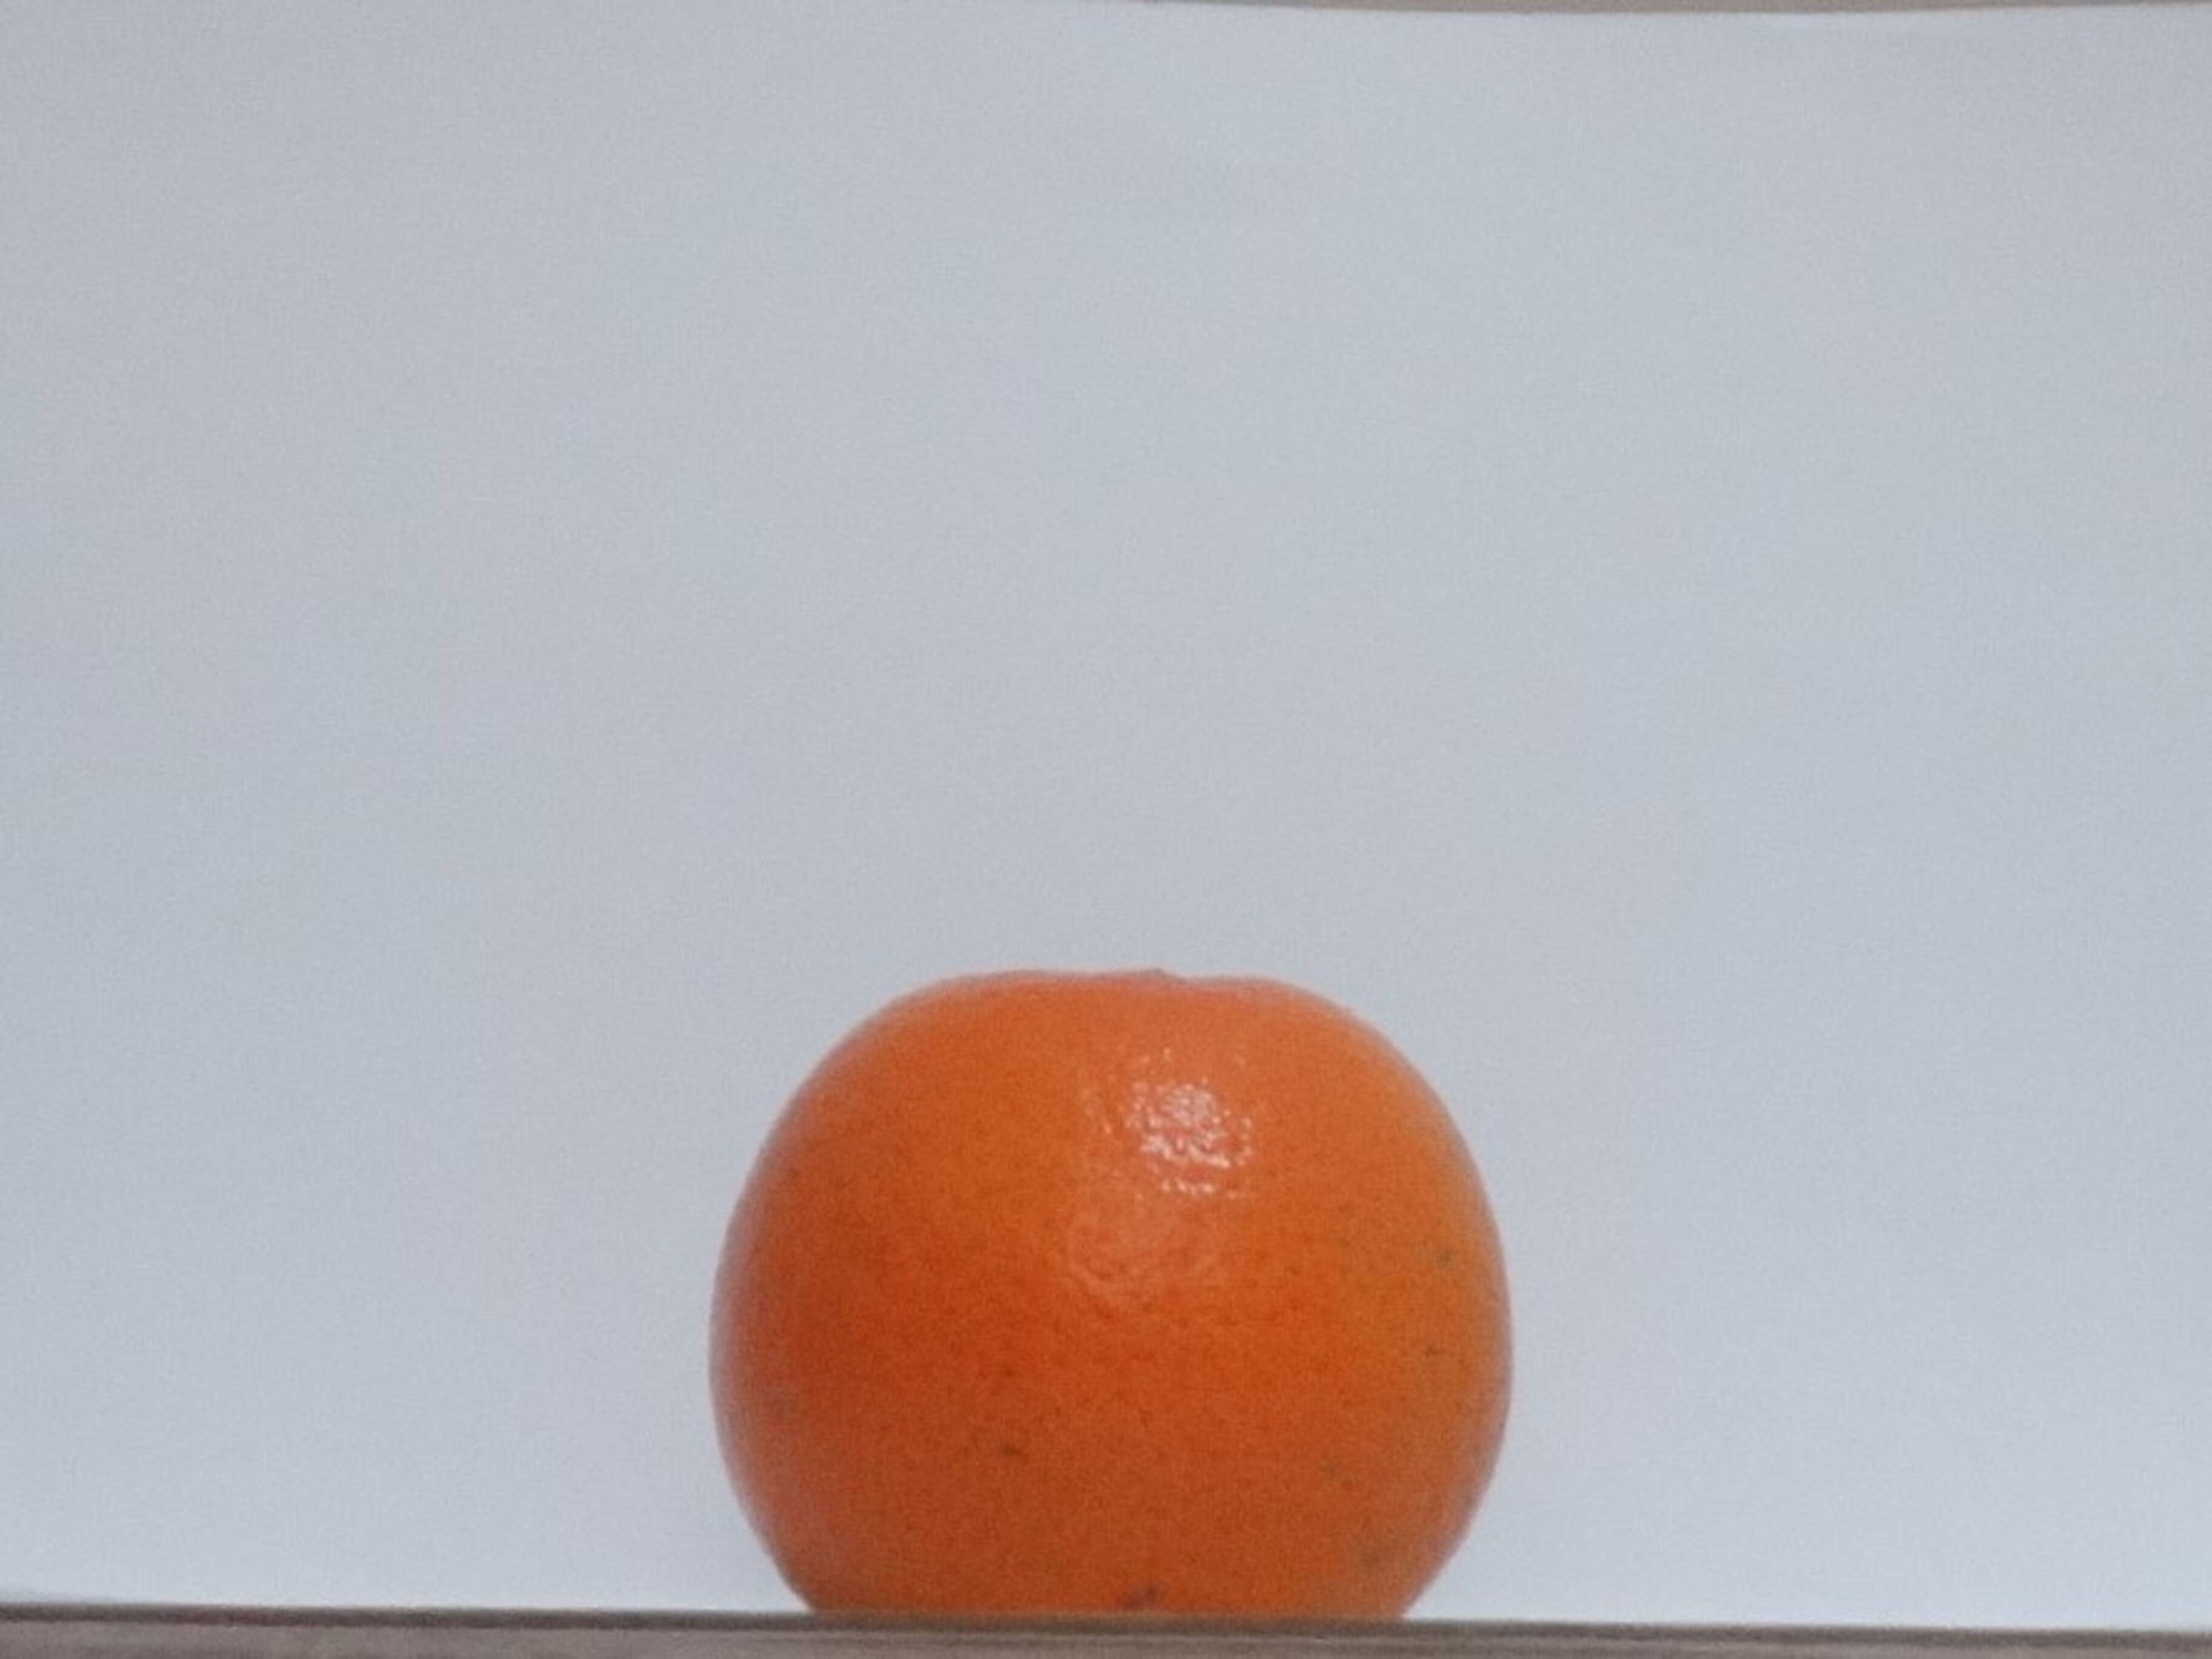
Citrus fruit variety: tankan